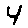
Label: 4